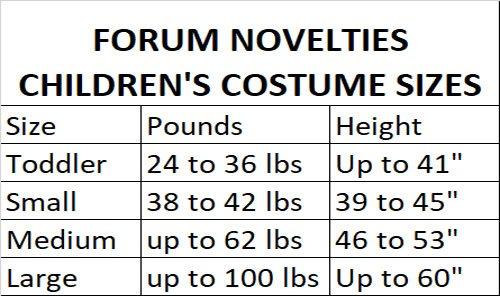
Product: Forum Novelties Patriotic Party Uncle Sam Costume, Child Large
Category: Clothing, Shoes & Jewelry | Costumes & Accessories | Kids & Baby | Boys
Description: Forum offers patriotic inspired costumes, including Uncle Sam and Lady Liberty, in sizes for children and adults.
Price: $14.02
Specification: ProductDimensions:14.7x11.1x1.7inches|ItemWeight:12pounds|ShippingWeight:12ounces(Viewshippingratesandpolicies)|DomesticShipping:Currently,itemcanbeshippedonlywithintheU.S.andtoAPO/FPOaddresses.ForAPO/FPOshipments,pleasecheckwiththemanufacturerregardingwarrantyandsupportissues.|InternationalShipping:ThisitemcanbeshippedtoselectcountriesoutsideoftheU.S.LearnMore|ASIN:B005T40G3I|Itemmodelnumber:56684L|Manufacturerrecommendedage:4-12years